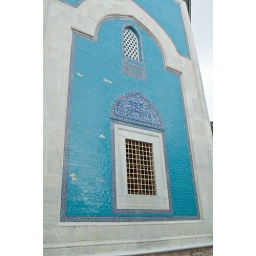
Mausoleum windows in blue